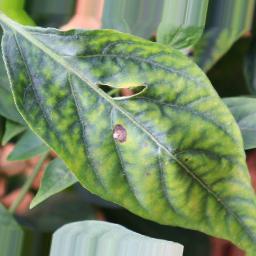
Label: cercospora